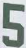
Number: 5